Nuclear industry in South Australia

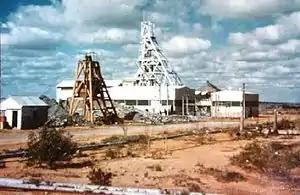
Radium Hill uranium mine (1954)

Uranium mining has occurred in South Australia, since the early 20th century, when radium was the target mineral in uranium-bearing ore found at Radium Hill and Mount Gee / Mount Painter. During the Cold War, the Playford government facilitated the further development of the Radium Hill uranium mine and the associated Port Pirie uranium treatment complex. These closed in the early 1960s after a seven-year contract of supply had been fulfilled. In the 1970s, the discovery of a massive uranium-bearing IOCG orebody near Roxby Downs led to the eventual opening of the Olympic Dam mine in 1988. In the 2000s, the sector expanded to include in-situ leach mining operations at Beverley, Four Mile and Honeymoon. As of May 2016, Beverley and Honeymoon mines are in care and maintenance mode owing to weak uranium prices in the wake of the Fukushima nuclear disaster.